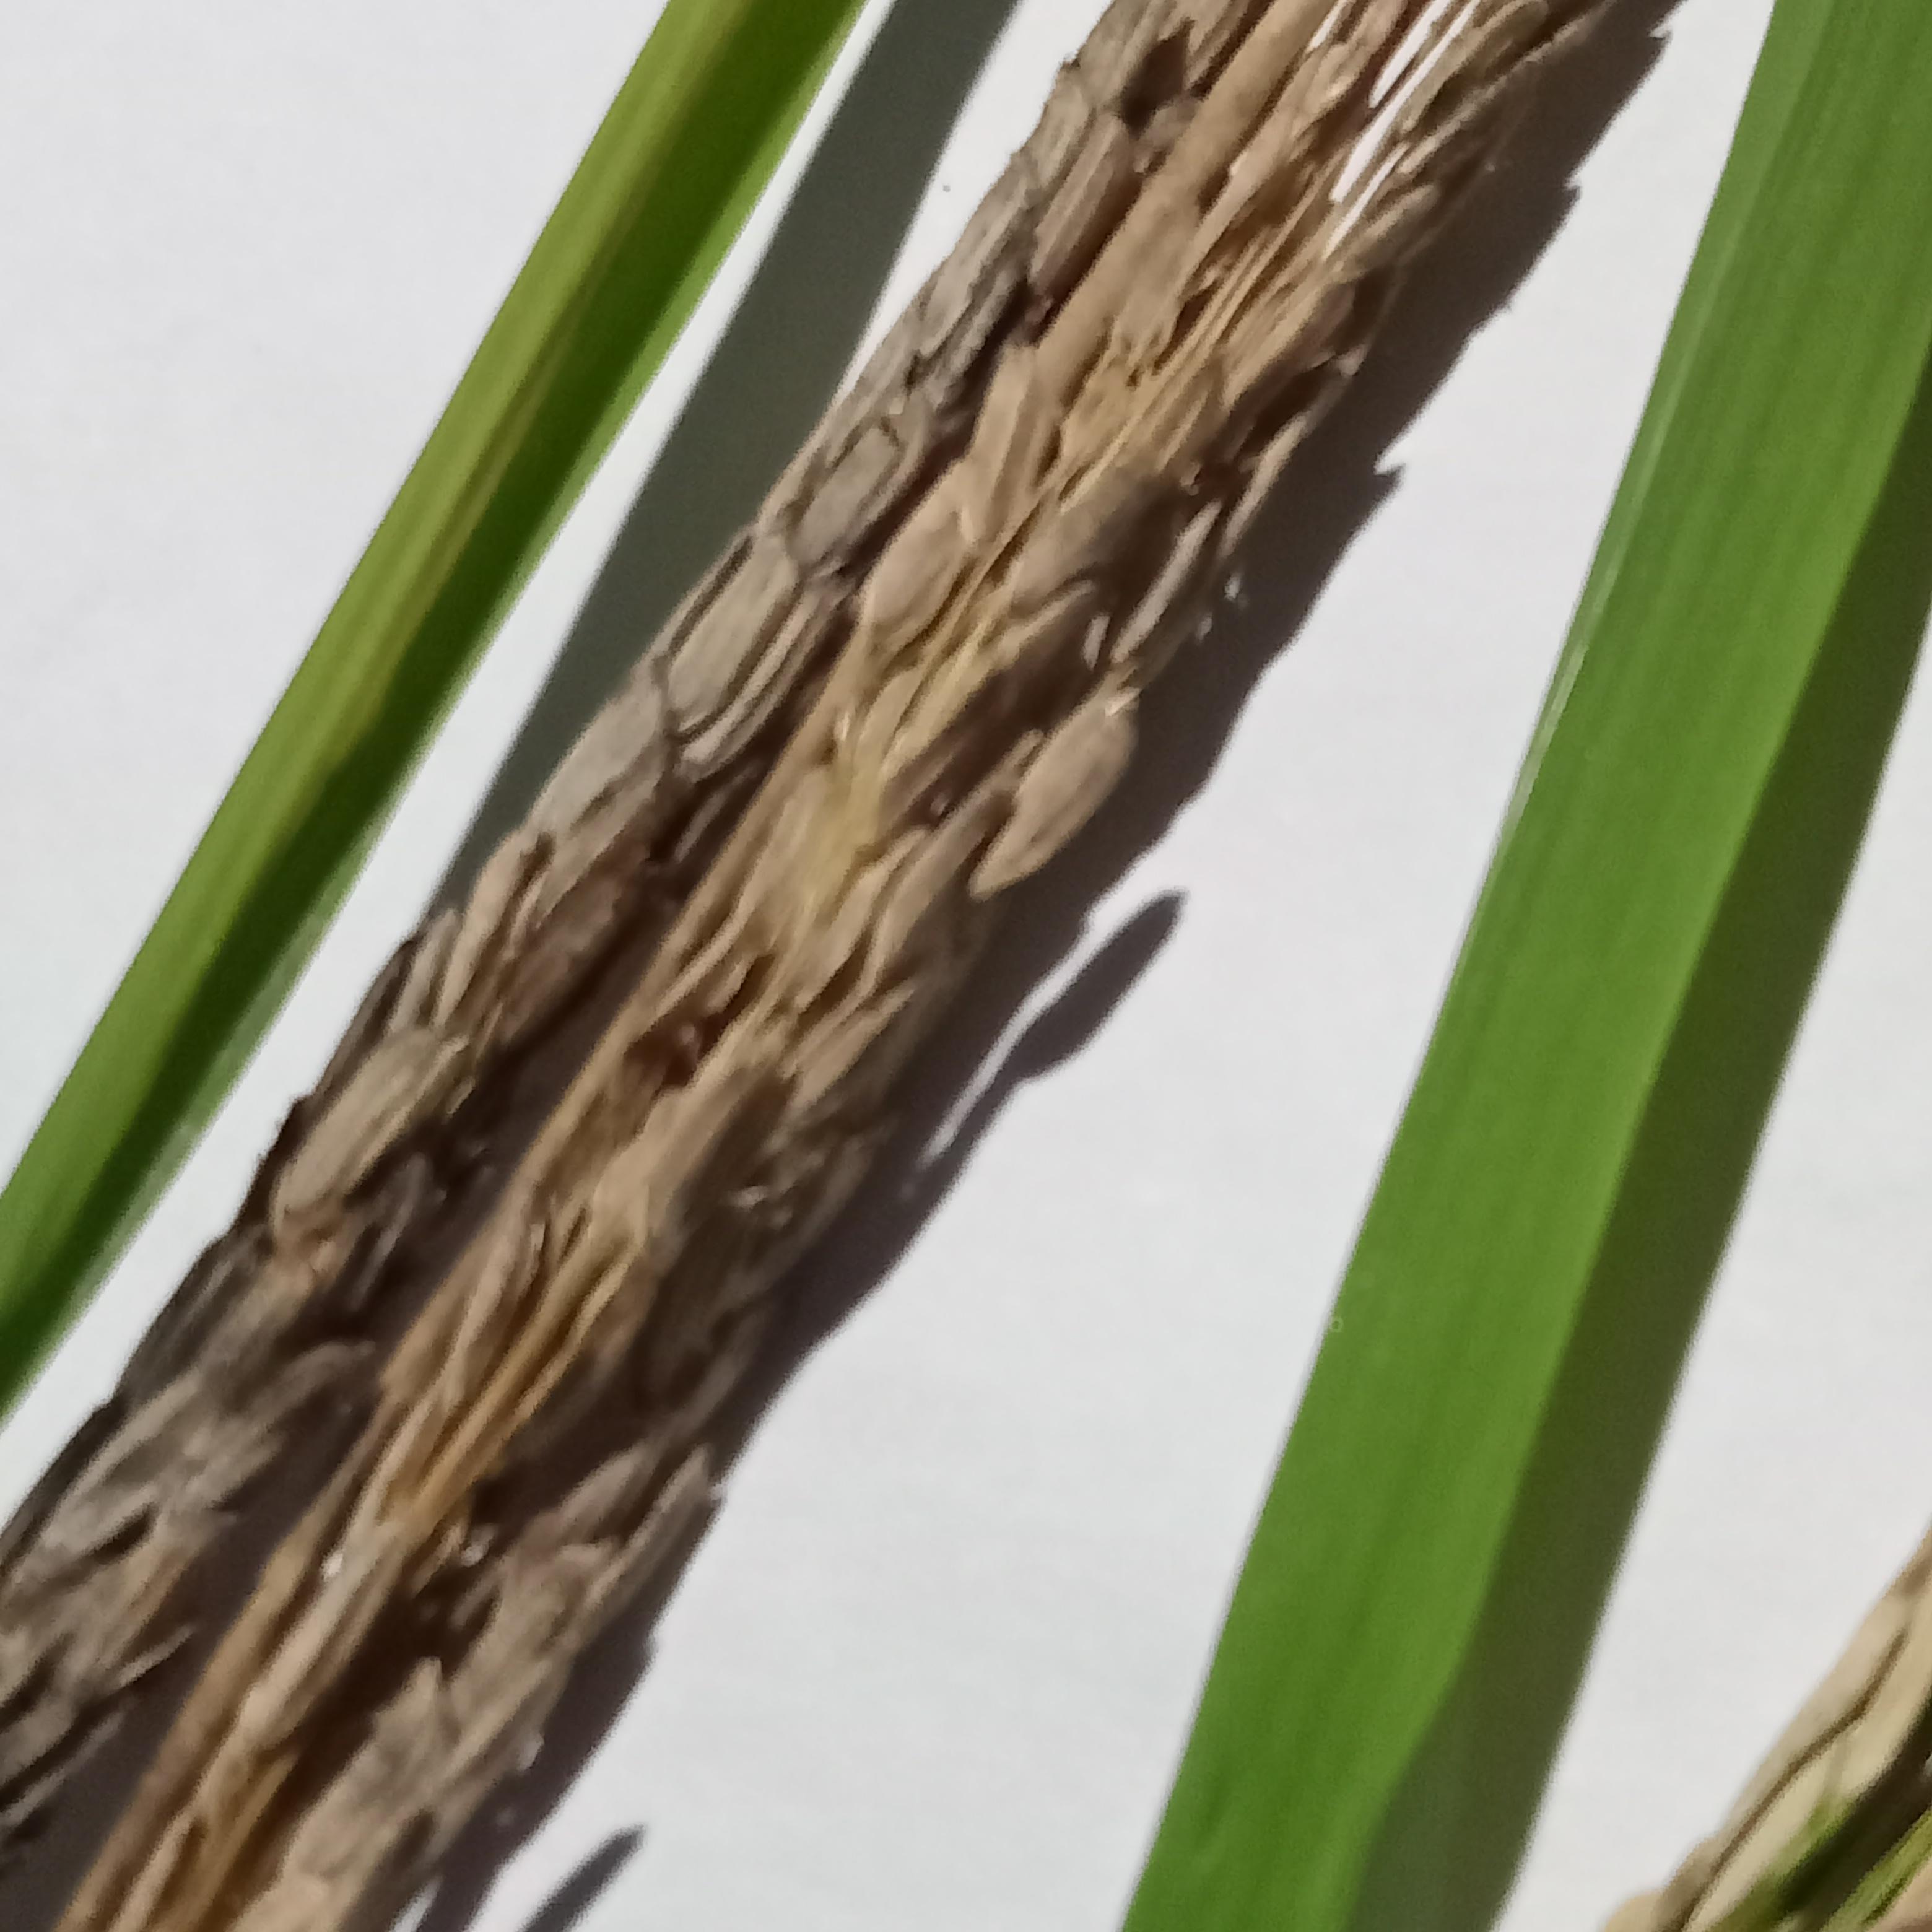
Label: Rice___Neck_Blast